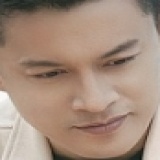
ca sĩ Lam Trường